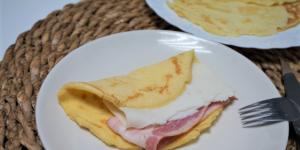
crepes keto